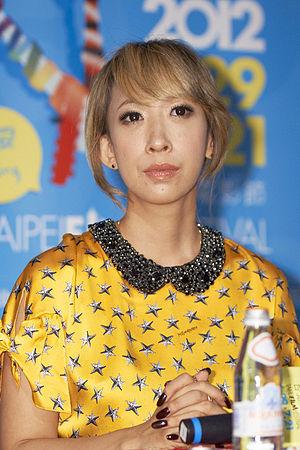
La photographie contemporaine regroupe, d'un point de vue chronologique, les images photographiques réalisées des années 1980 à nos jours.
Mika Ninagawa à Tokyo, est une photographe japonaise.
Un photographe est une personne qui réalise des photographies, à l'aide d'un appareil photographique, ou de fournitures photographiques.